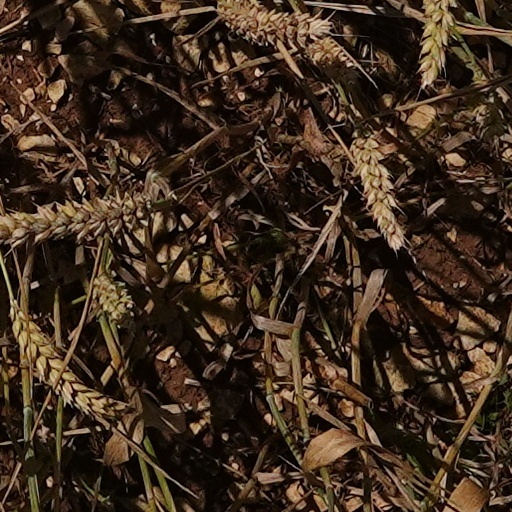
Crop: wheat